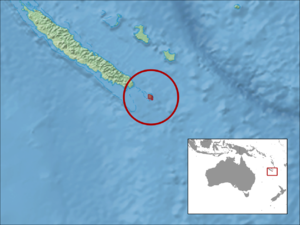
Celatiscincus euryotis est une espèce de sauriens de la famille des Scincidae.